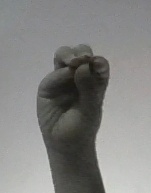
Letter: ha